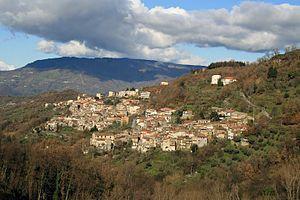
Conflenti est une commune de la province de Catanzaro dans la région Calabre en Italie.